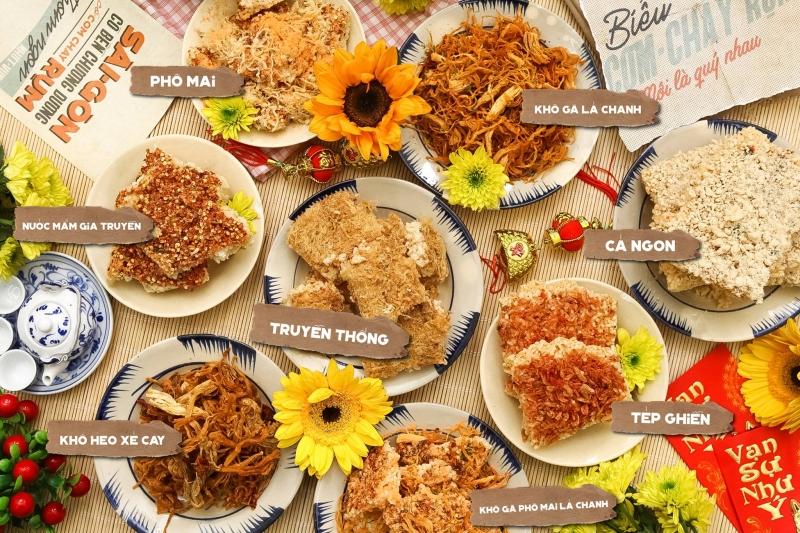
có nhiều món ăn xuất hiện ở trong bức ảnh